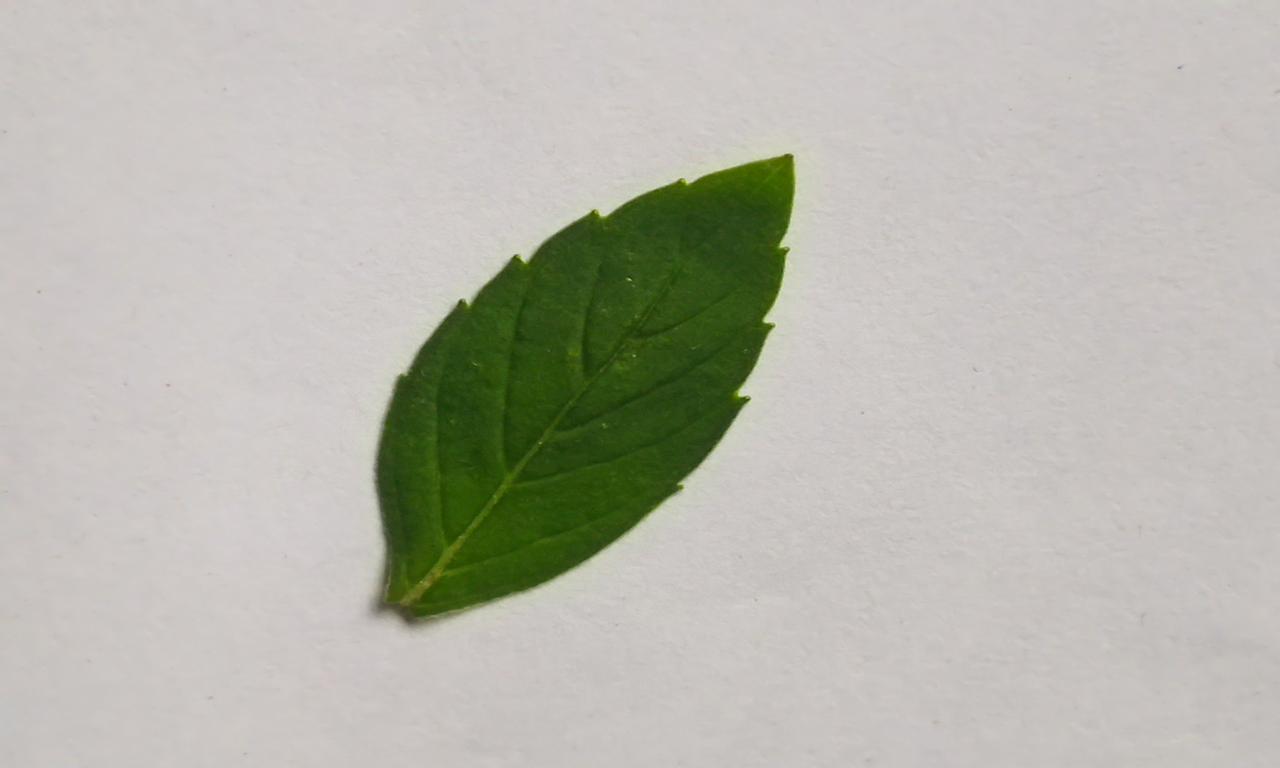
Label: Fresh